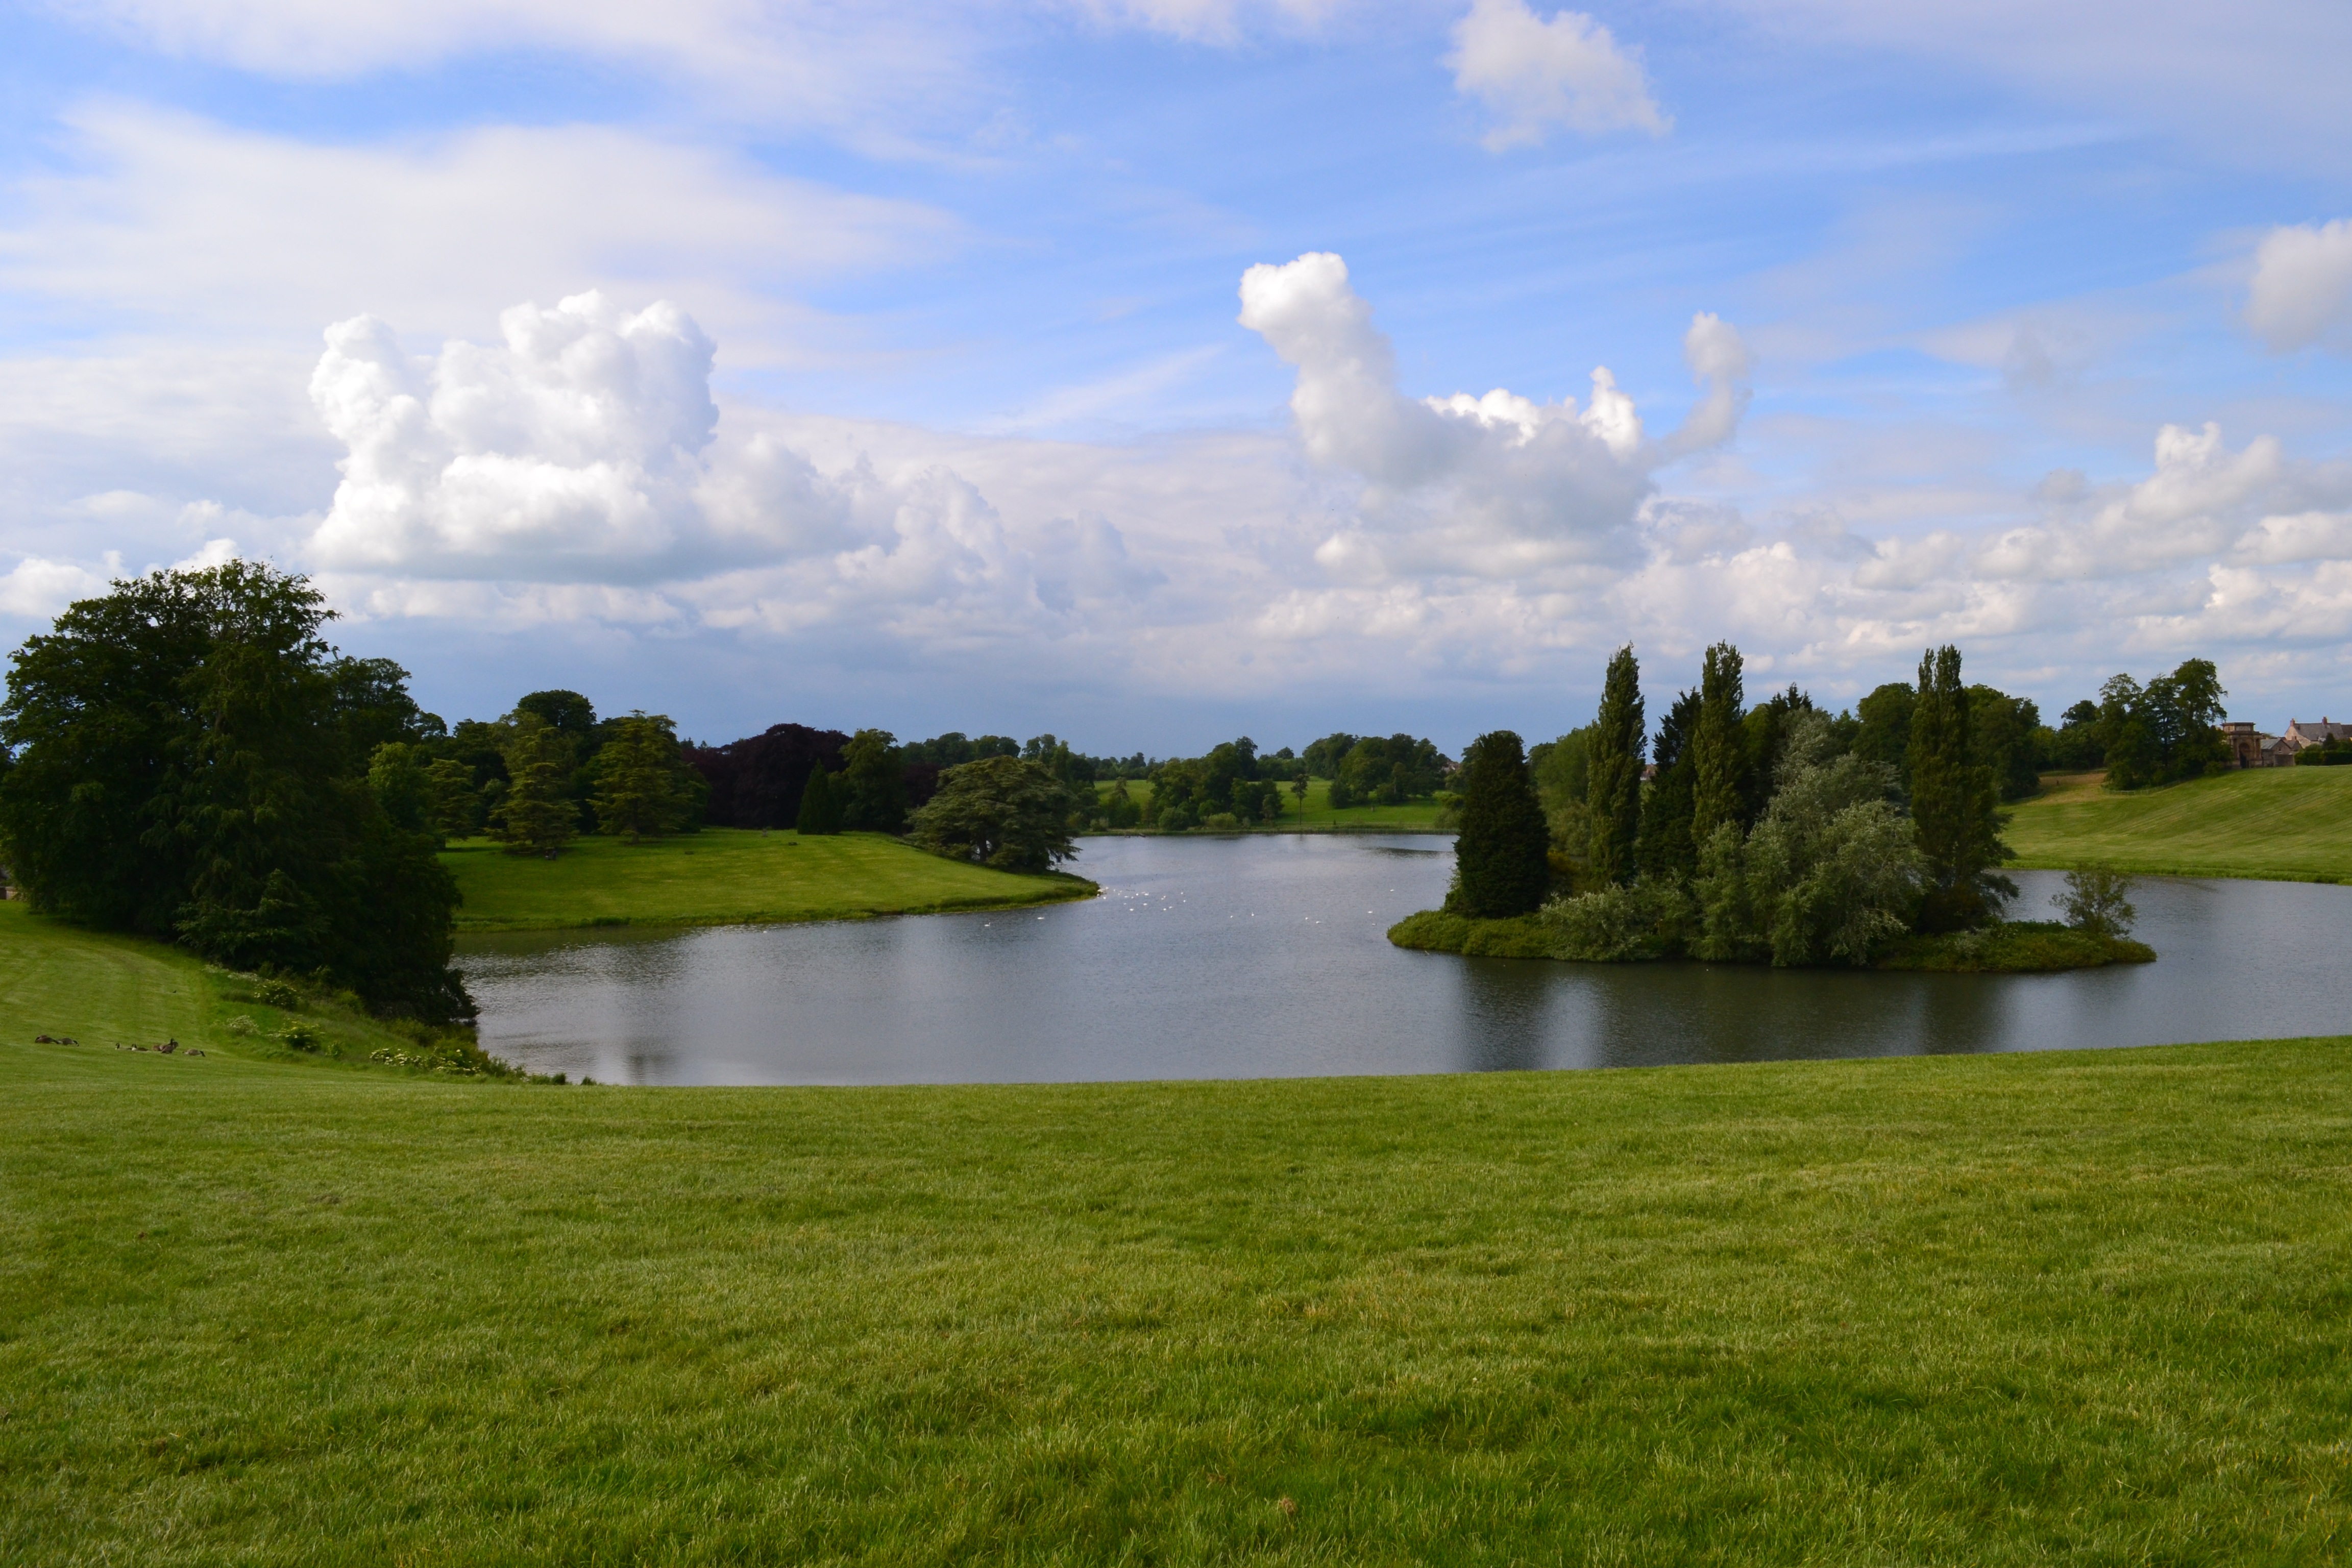
landscape, sea, coast, tree, nature, grass, horizon, marsh, cloud, structure, meadow, hill, shore, lake, palace, river, reflection, bay, reservoir, golf course, golf club, grassland, wetland, gardens, loch, rural area, blenheim, sport venue